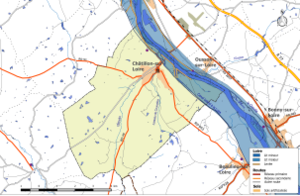
Zone inondable et réseaux hydrographique et routier de la commune de Châtillon-sur-Loire
Châtillon-sur-Loire est une commune française située dans le département du Loiret en région Centre-Val de Loire.
Le risque d'inondation est un des risques majeurs susceptibles d'affecter la commune de Châtillon-sur-Loire. Il se caractérise par la possibilité qu'un aléa de type inondation se produise et occasionne des dommages plus ou moins importants aux personnes, aux biens ou à l'environnement sur le territoire communal.